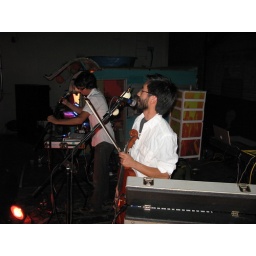
boy in static at beauty bar